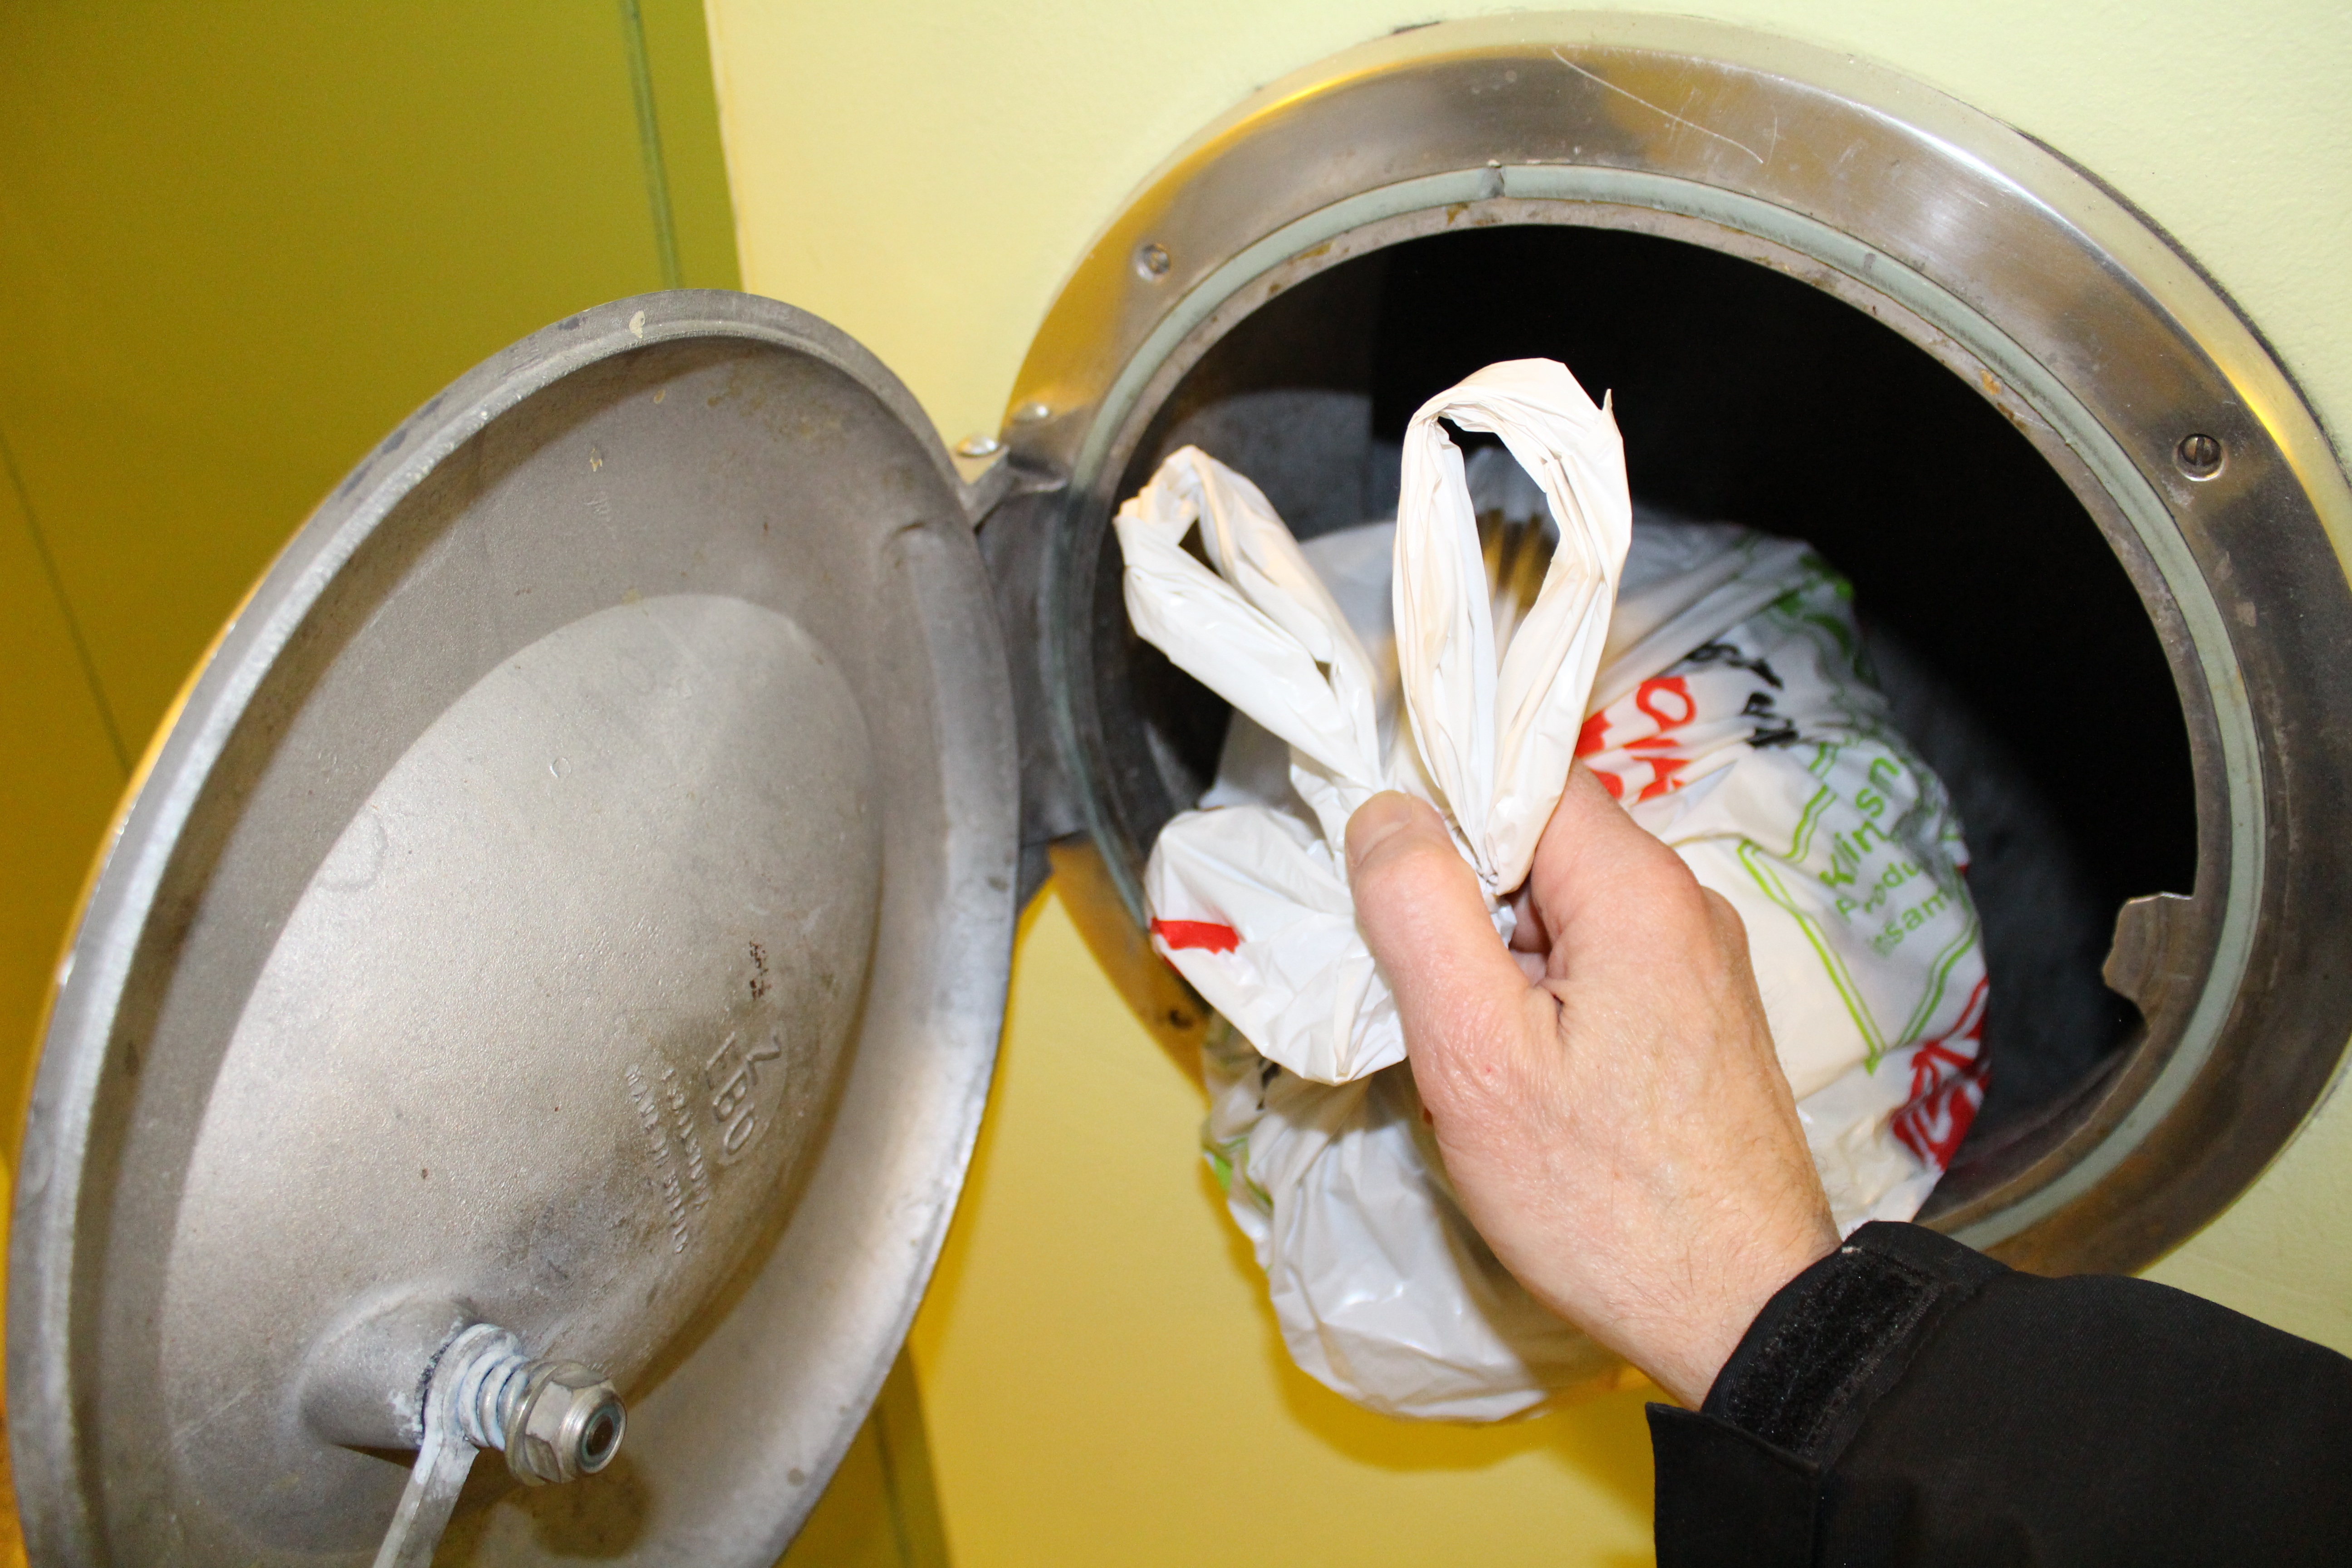
hand, wheel, washing, yellow, product, waste, garbage, plumbing fixture, refuse disposal chutes